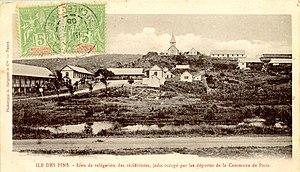
Scan d'une carte postale originale représentant le bagne de l'ile des pins à Ouro
Le bagne de Nouvelle-Calédonie est un établissement pénitentiaire, aujourd'hui disparu, qui fut en activité de 1864 à 1924. De nombreux prisonniers français de métropole y furent déportés.
L'île des Pins, aussi surnommée l'« île la plus proche du paradis », est un petit système insulaire français au sud-est de la Grande Terre en Nouvelle-Calédonie. Il s'agit également d'une commune et d'un district coutumier. Elle est située presque sur le tropique du Capricorne par 167º de longitude est et 22º de latitude sud. Elle fait partie de l'aire coutumière Djubéa-Kaponé.